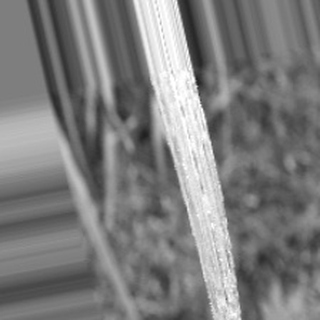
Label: sugarcane_bacterial_blight